Ivar of Limerick

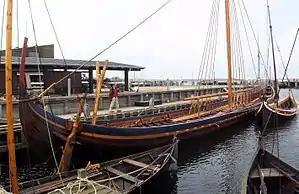
Reconstruction of a Viking longship originally built in Ireland, 11th century.

The author goes on to describe the system of government which Ivar imposed on Munster, but doing so in a way which reflects the "structure of assessment and control in the territories of the Uí Briain at the time of composition of the text":